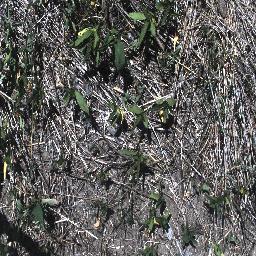
Label: negative